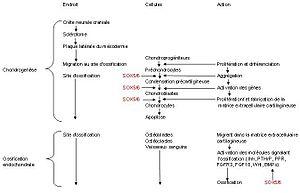
La protéine SOX6 fait partie de la famille des protéines SOX, plus précisément du sous-groupe D avec SOX5 et 13. Cette famille de protéines tire son nom de SRY. Cette famille a été nommée ainsi à cause du domaine HMG qu’elle possède et qui est très semblable à celui de SRY, le gène codant la différenciation des gonades en testicules chez les embryons mâles. Les SOX sont des facteurs de transcription qui jouent un rôle très important dans l’embryogenèse et dans la destinée des cellules non différenciées.